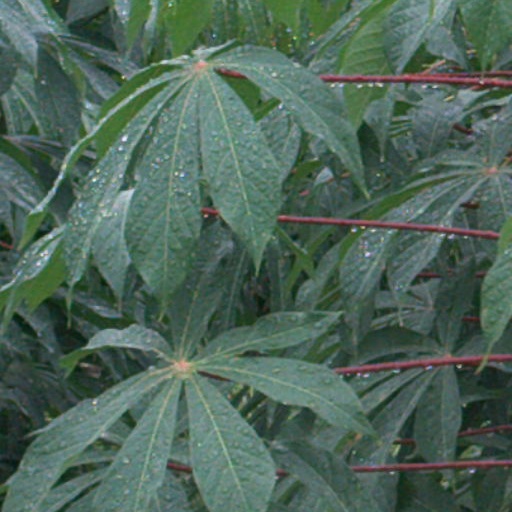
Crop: cassava